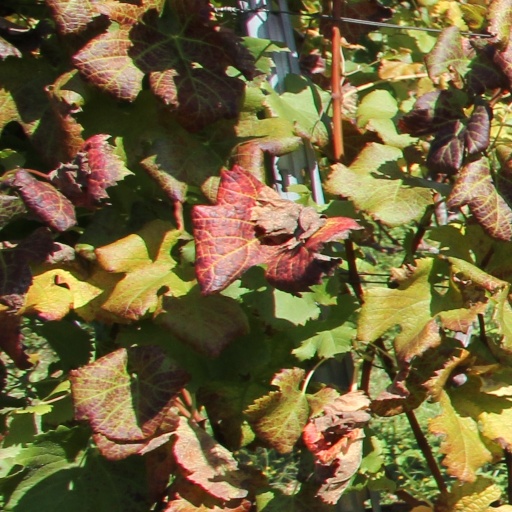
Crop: grape